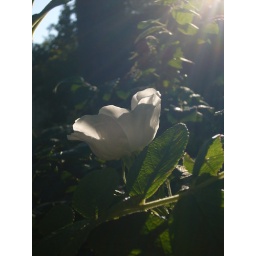
White beach rose in garden near rear of local church.